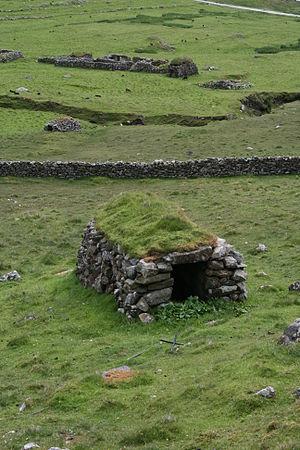
Abri et murs en pierre sèche à Village Bay sur Hirta, Saint-Kilda